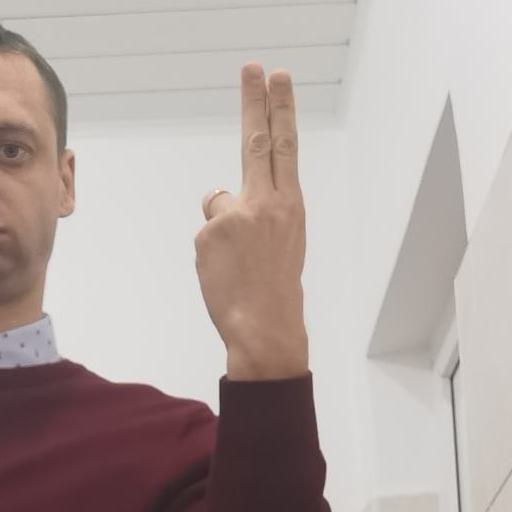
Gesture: two_up_inverted